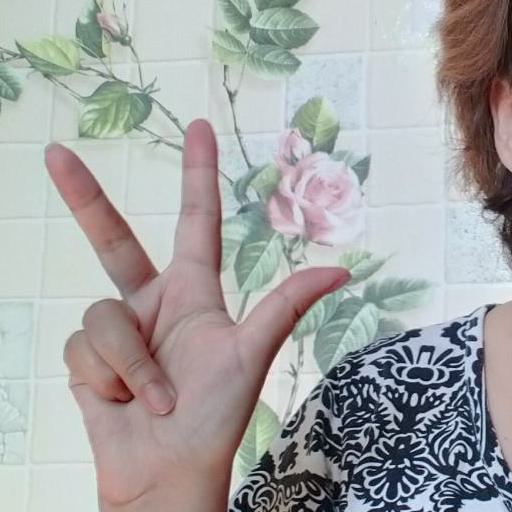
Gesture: three2